Peugeot 301 (1932–1936)

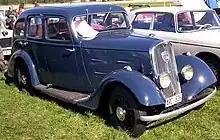
Peugeot 301 saloon

The 301C saloon produced in 1932 and 1933 featured a six-light (three windows on each side with a rear quarter window) four-door boxy body, with space at the back for a separate boot. Slightly longer-bodied versions without the separate luggage box were also available. The 301 CR introduced to the Sochaux lines after the summer break of 1933 was less angular, and the word "aérodynamique" featured prominently in Peugeot's publicity for the restyled car. Another, bolder change to the look of the saloon came with the introduction of the 301D in 1934. The 301D was no longer a six-light saloon, and it featured a longer sloping tail which suggested the streamlining of the Peugeot 402 and 302 which would appear during the following two years.